Black British people

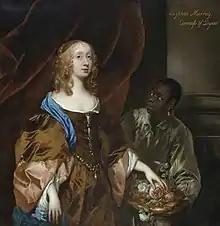
A 1651 painting of Scottish noblewoman Elizabeth Maitland, Duchess of Lauderdale with her black servant

Britain was involved in the tri-continental slave trade between Europe, Africa and the Americas. Many of those involved in British colonial activities, such as ship's captains, colonial officials, merchants, slave traders and plantation owners brought black slaves as servants back to Britain with them. This caused an increasing black presence in the northern, eastern, and southern areas of London. One of the most famous slaves to attend a sea captain was known as Sambo. He fell ill shortly after arriving in England and was consequently buried in Lancashire. His plaque and gravestone still stand to this day. There were also small numbers of free slaves and seamen from West Africa and South Asia. Many of these people were forced into beggary due to the lack of jobs and racial discrimination. In 1687, a "Moor" was given the freedom of the city of York. He is listed in the freemen's rolls as "John Moore – blacke". He is the only black person to have been found to date in the York rolls.